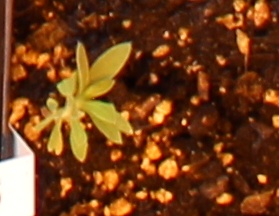
Label: Kochia